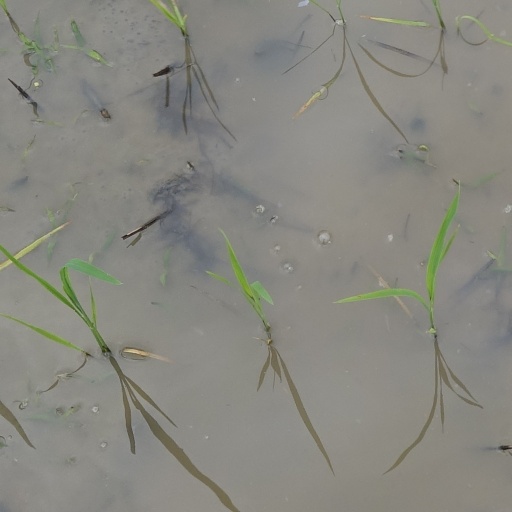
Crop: rice